David Booth (ice hockey)

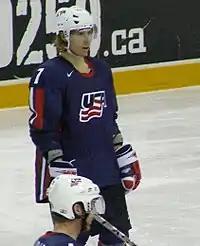
Booth playing in the 2008 IIHF World Championship

Less than a month into the 2011–12 season, Booth was traded to the Vancouver Canucks on October 22, 2011. The Panthers sent him, along with forward Steven Reinprecht and a third-round pick in the 2013 draft, to Vancouver in exchange for forwards Mikael Samuelsson and Marco Sturm. Tallon described the deal as a performance-based trade; Booth had registered one assist over the first six games of the season and had a team-worst –6 plus-minus rating while being demoted to the third line. Booth was saddened and admittedly surprised at the trade. Booth had also been reportedly sought after by Vancouver for six months prior; the team conferred with alternate captain Ryan Kesler regarding Booth's character on and off the ice (the two grew up playing minor and junior hockey together). Joining Vancouver, he switched his jersey number from 10 to 7, in honor of his younger sister, Rachael, who also wears the number as a hockey player. Playing on the second line with countrymen Ryan Kesler and Chris Higgins, Booth formed a component of a scoring unit was nicknamed the "American Express" line. Booth scored his first goal as a Canuck 15 days after the trade, opening the scoring in a 6–2 win against the Chicago Blackhawks on Blackhawks' goaltender Corey Crawford. The following month, Booth suffered a right medial collateral ligament (MCL) injury after a knee-on-knee hit from Colorado Avalanche forward Kevin Porter during a game on December 6, 2011. Porter received a five-minute major and game misconduct for the play, while a subsequent hearing with NHL disciplinarian Brendan Shanahan resulted in a four-game suspension. Booth was sidelined for 18 games over six weeks with the injury, returning in mid-January 2012. Booth finished the regular season with 16 goals, 14 goals and 30 points in 62 games to help the Canucks win a second consecutive Presidents' Trophy awarded to the best regular season team. Having never qualified for the playoffs with the Panthers previously in his career, Booth made his post-season debut in the first game of the first round of the 2012 playoffs on April 11, 2012 against the Los Angeles Kings. He recorded one assist over five games as the first-seeded and back-to-back Presidents' Trophy-winning Canucks were eliminated in the first round by the eighth-seeded and eventual Stanley Cup champion Kings. Booth told reporters prior to the playoffs that he was struggling with a diminished role with the Canucks, in comparison to his time with the Panthers, alluding to his ice time. The previous year while still with the Panthers, he was averaging nearly 19 minutes per game, which dropped to 15 minutes as a Canuck.